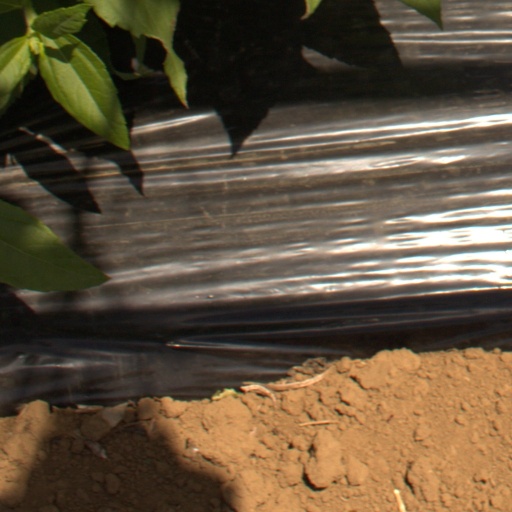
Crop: Jerusalem artichoke